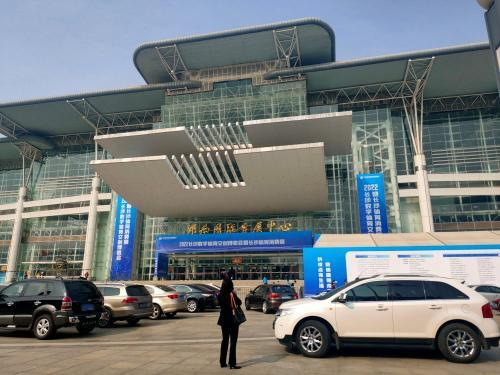
地标名称：湖南国际会展中心
所在城市：长沙市·开福区